Jack Malloch

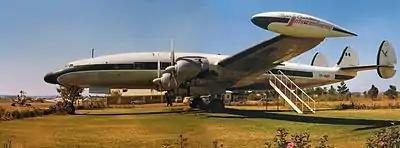
Former Afro-Continental Airways Lockheed L-1049 Super Constellation, Charles Prince Airport, Mount Hampden, 1975

In January 1970 Malloch formed a new company, this one named Afro-Continental Airways (ACA), as a subsidiary of Air Trans Africa. ACA operated an airline service between Salisbury, Rhodesia; Windhoek, South West Africa (now Namibia); and Blantyre, Malawi; flying a Lockheed L-1049G Super Constellation, registered as VP-WAW and formerly owned by Varig Brazilian Airlines. After only a few years the new airline ceased operations and the aircraft was permanently grounded, reportedly becoming a club-house at Charles Prince Airport, Mount Hampden, near Salisbury.